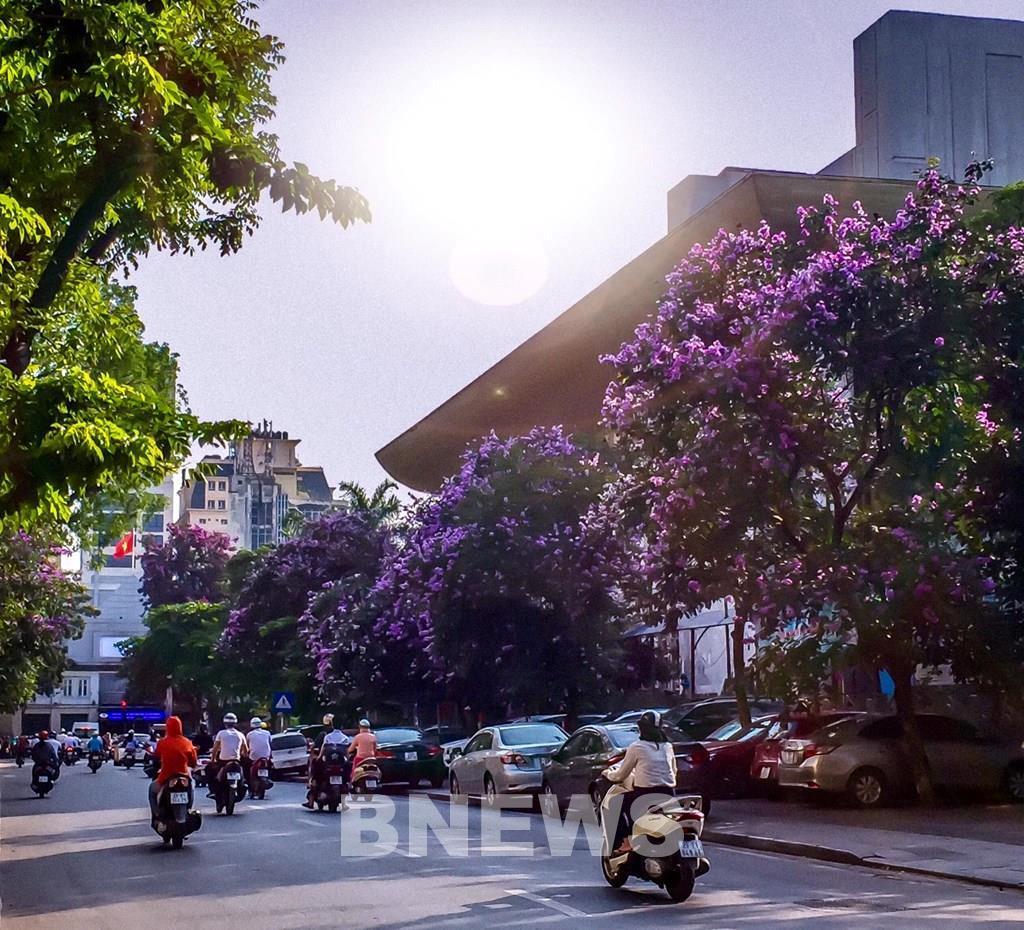
những chiếc xe hơi đang đậu trên vỉa hè